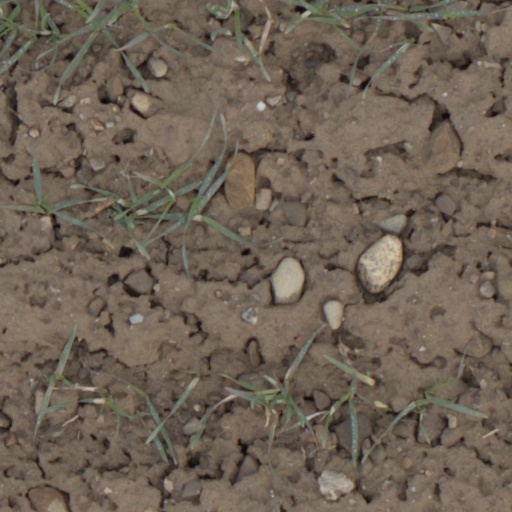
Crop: wheat